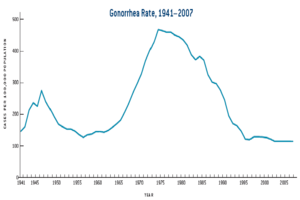
La blennorragie ou gonorrhée est une infection sexuellement transmissible.